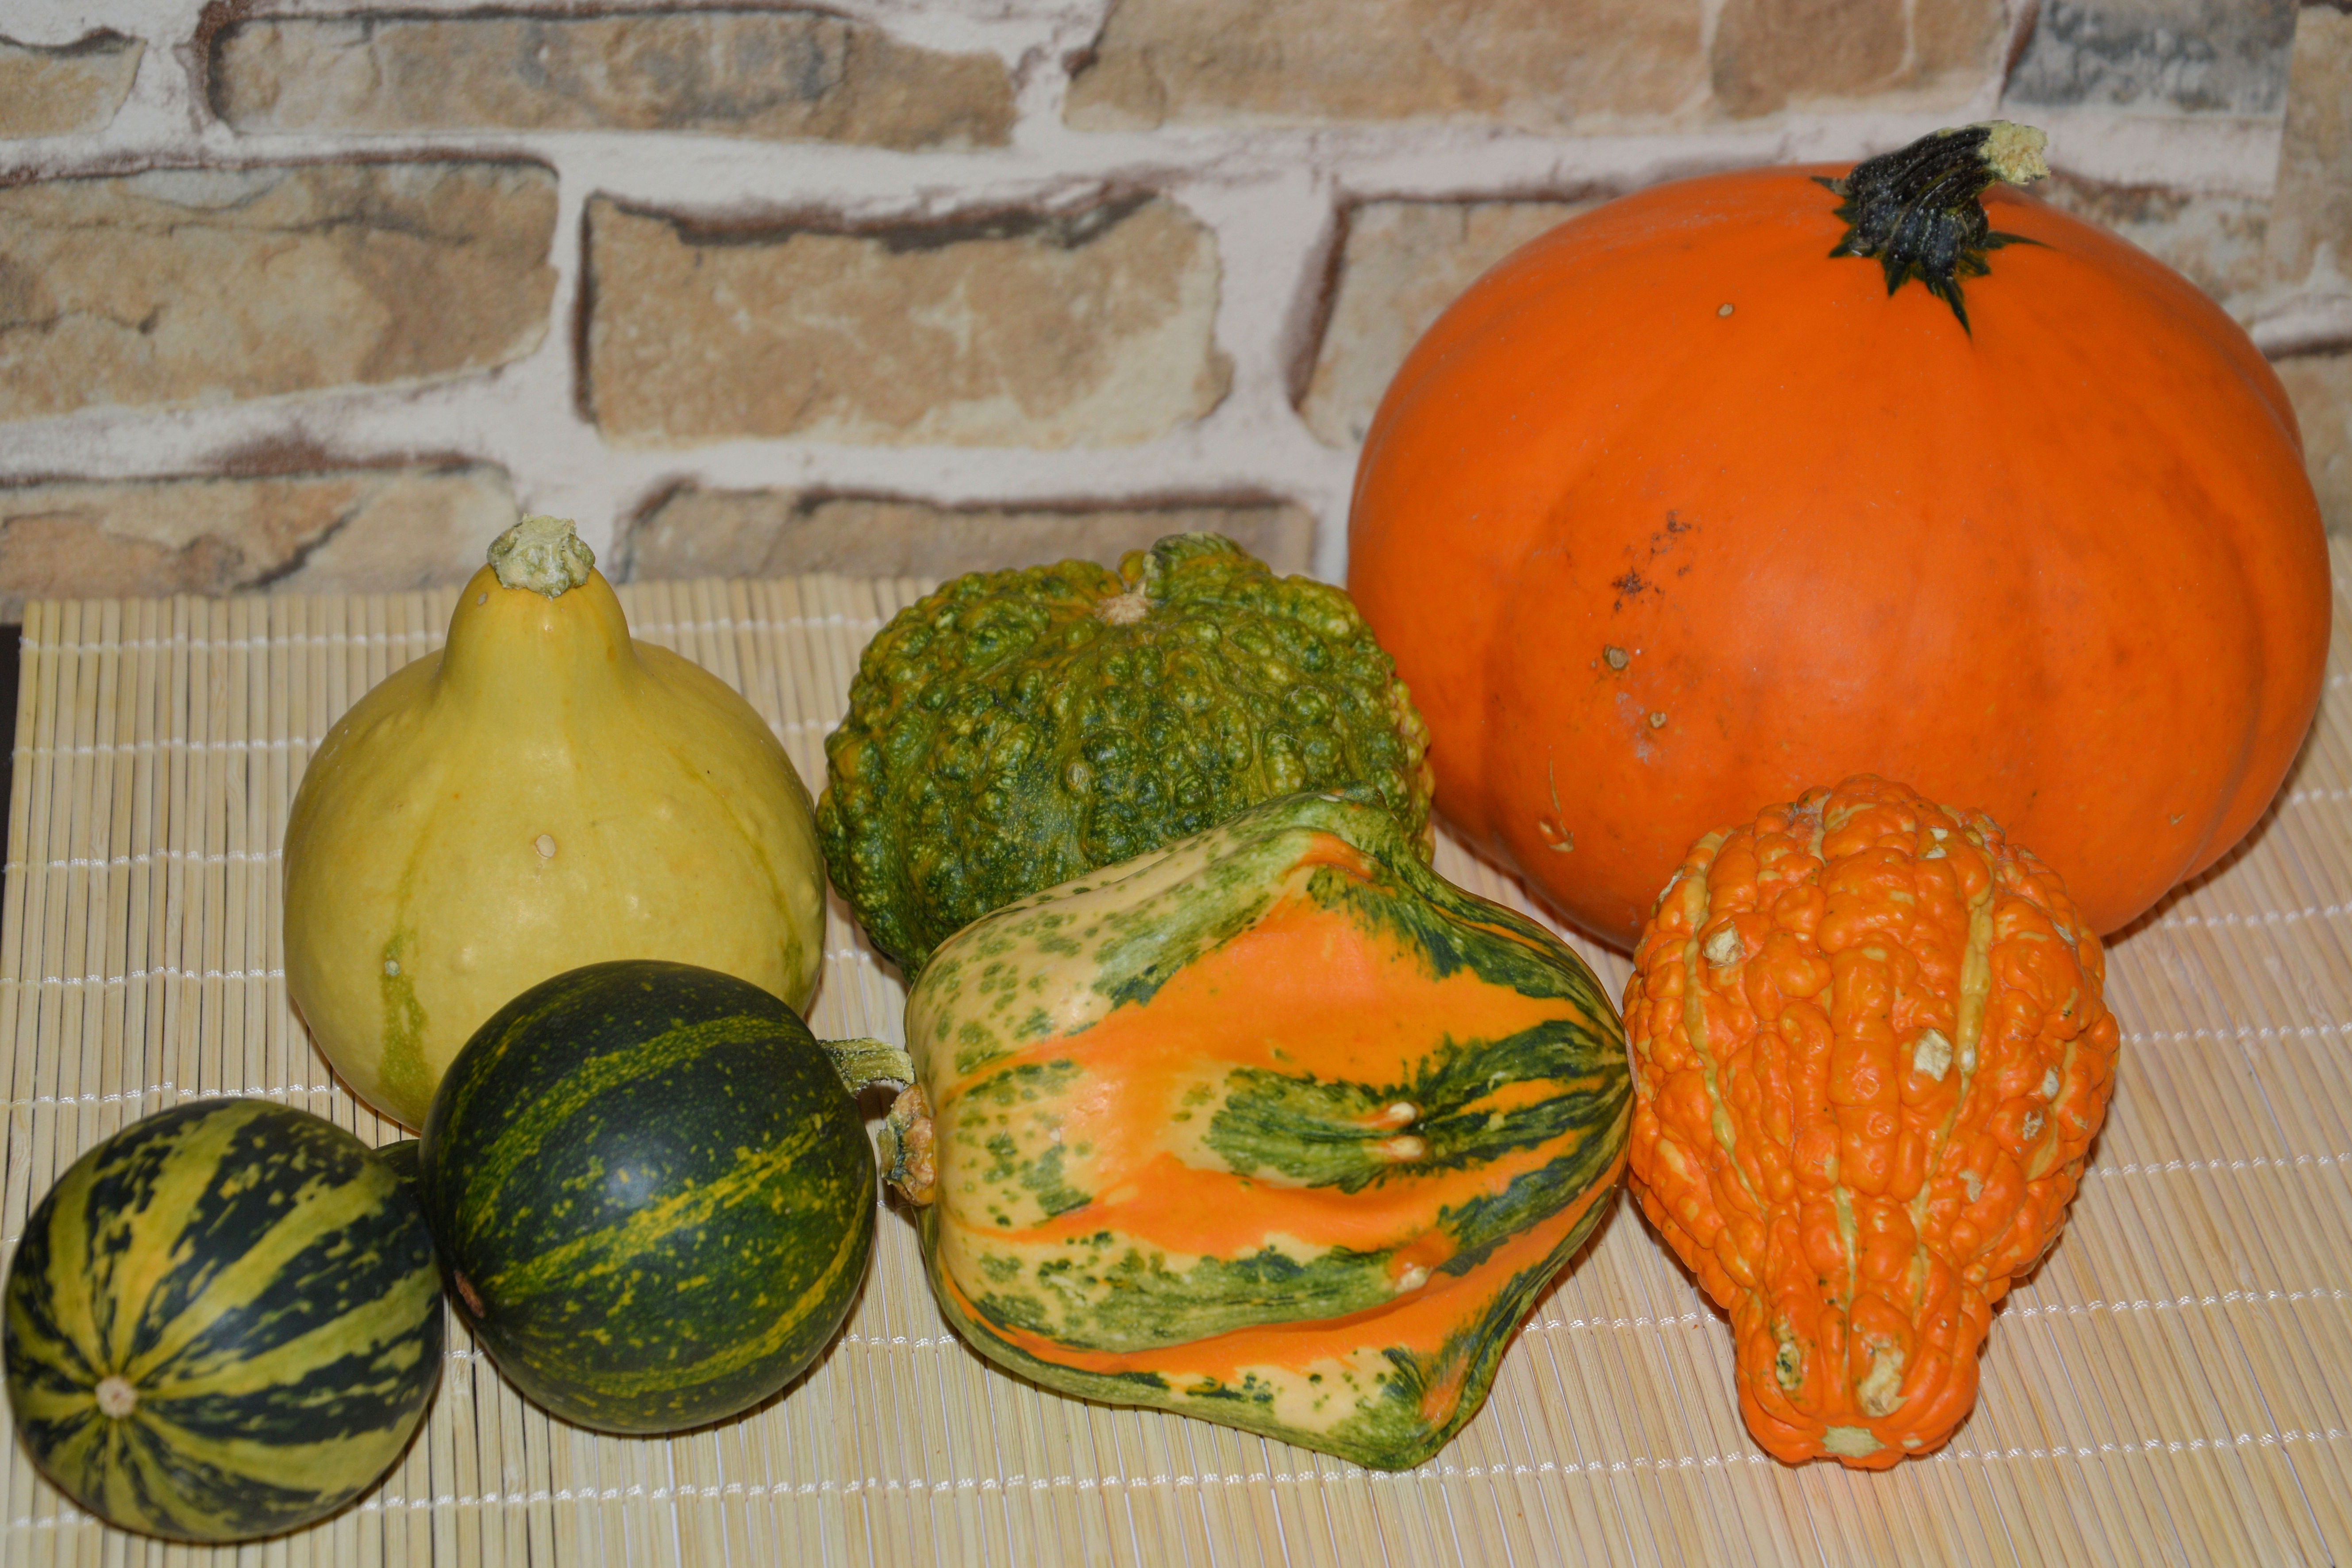
plant, decoration, food, produce, vegetable, autumn, pumpkin, colorful, agriculture, gourd, thanksgiving, calabaza, carving, pumpkins, cucurbita, decorative squashes, autumn vegetables, flowering plant, winter squash, land plant, cucumber gourd and melon family